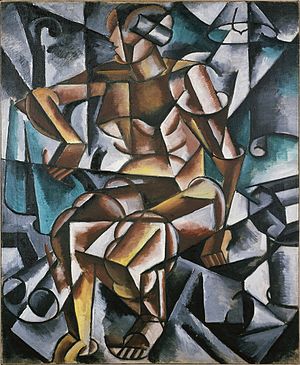
Kubofuturisme
Popowa: Siddende kvindelig model (akt)